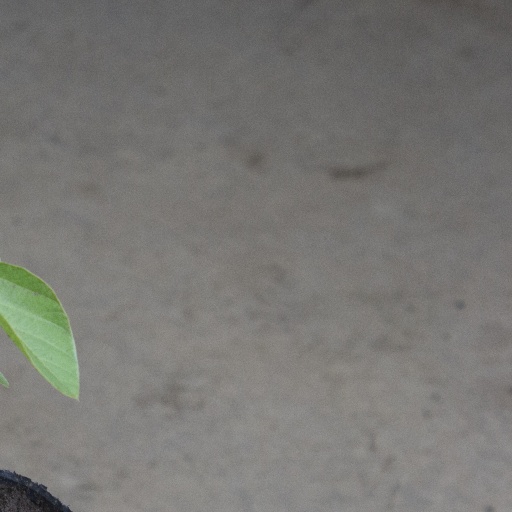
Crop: soybean